Church of Saint-Philbert-de-Grand-Lieu

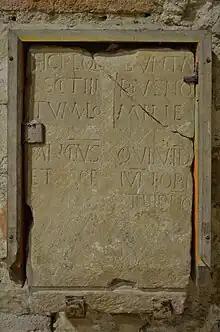
Ex-voto

An ex-voto is carved directly into the tuffeau stone beneath the main altar. It reads ""Aux ides de juin, dédicace au Dieu sauveur."" (On the ides of June, dedication to God the Saviour). It is interpreted either as a dedication of the church, or as the ex-voto of a grateful pilgrim (the latter hypothesis seems weakened by the fact that there is no other ex-voto).